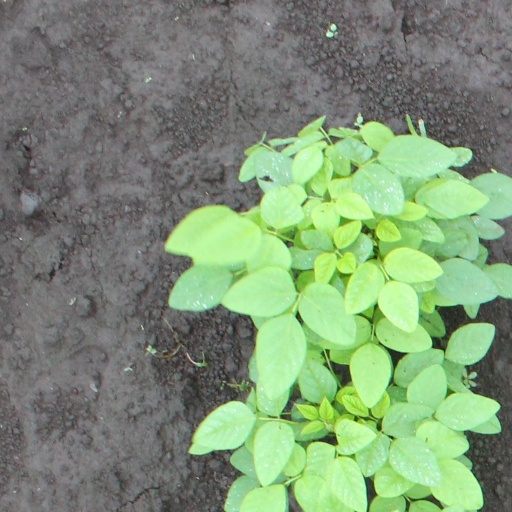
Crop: soybean